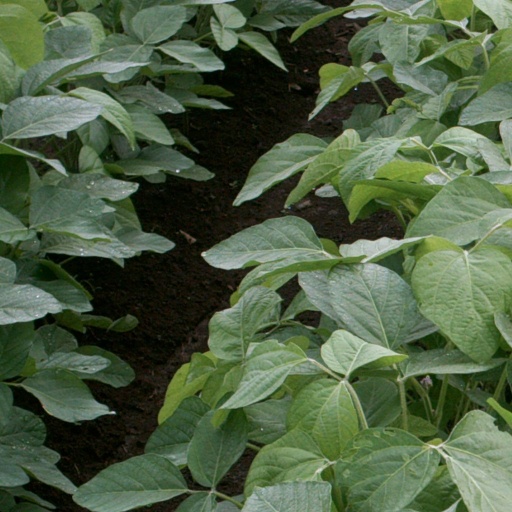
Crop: soybean